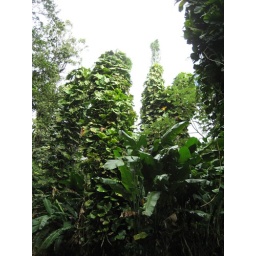
I was so amazed to see what my house plants would be like if they didn't live in Brooklyn!